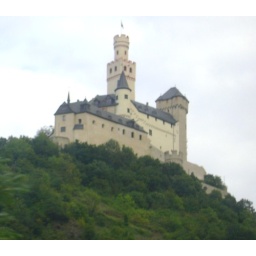
this castle was on the hill above our hotel in Operlahnstien one of many in the Rhine valley